Athaliah

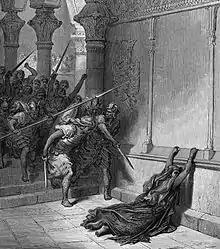
Gustave Doré, "The Death of Athaliah".

Accounts of Athaliah’s life are found in 2 Kings 8:16–11:16 and 2 Chronicles 22:10–23:15 in the Hebrew Bible. According to the Deuteronomist, she was the daughter of king Omri of Israel; however, she is usually considered to have been the daughter of King Ahab – the son of Omri – and his wife, Queen Jezebel. Some scholars believe Athaliah was the daughter of Omri, but that she grew up as an orphan in the court of Ahab.